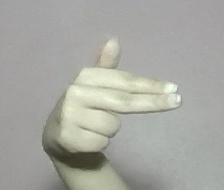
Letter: ghain